New Year's Eve

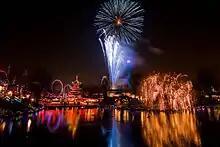
New Year fireworks over Copenhagen

The most prominent New Year's event in Taiwan is a major fireworks show launched from the Taipei 101 skyscraper in Taipei. In 2018, the show was enhanced by the installation of a new LED lighting system on the north face of the tower between its 35th and 90th floors. This change countered a reduction in the number of firework shells launched during the show, as part of an effort to produce less pollution.